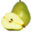
Label: pear